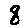
Label: 8